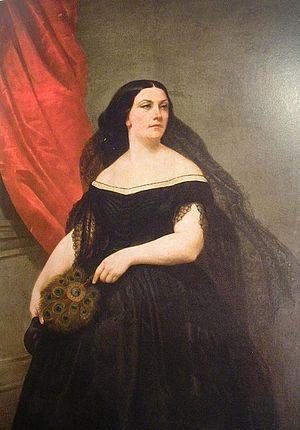
Giulia Grisi est une cantatrice italienne née le 22 mai 1811 à Milan, alors capitale du Royaume d'Italie, et morte le 29 novembre 1869 à Berlin.